Barnweill Castle

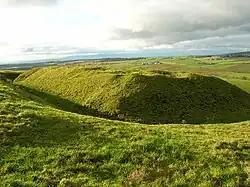
Barnweill castle remains.

Barnweill Castle was a castle located at Barnweill, in the parish of Craigie, South Ayrshire, Scotland.